Yasuní National Park

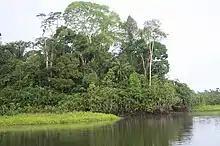
Amazon rainforest in the Park

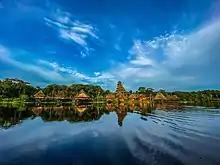
Indigenous Tourism project within the park

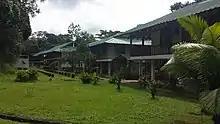
The grounds at Yasuní Research Station in Ecuador, located in Yasuní National Park along the bank of the Tiputini River

Yasuní National Park (YNP) is arguably the most biologically diverse spot on Earth and a convergence point for three unique regions, the Equator, Andes Mountains, and the Amazon rainforest. The park is at the center of a small zone where amphibian, bird, mammal, and vascular plant diversity all reach their maximum levels within the western hemisphere. Moreover, the park breaks world records for local-scale (less than 100 km) tree, amphibian, and bat species richness, and is one of the richest spots in the world for birds and mammals at local scales as well. The park also harbors a lot of amphibian diversity compared to other sites sampled in the western Amazon. Reptile species in the park are also very high in diversity with 121 documented species found. In spite of covering less than 0.15% of the Amazon Basin, Yasuní is home to approximately one-third of amphibian and reptile species. The park also harbors high levels of fish diversity with 382 known species. Yasuní is also home to at least 596 bird species which comprises one-third of the total native bird species for the Amazon. The park is also rich in species of bats. On a regional scale, the Amazon Basin has an estimated 117 bat species, but on a local scale, Yasuní is estimated to have comparable richness. In a single hectare, Yasuní has over 100,000 different species of insects which is roughly the amount of insect species that can be found in all of North America. The park also boasts one of the world's richest levels of vascular plants. It is one of nine places in the world that has over 4,000 vascular plant species per . The park contains many species of trees and shrubs and holds at least four world records for documented tree and liana richness as well as three world records for diversity in woody plant species. The park also hosts a list endemic species such as 43 different species of vertebrates and 220–720 different plant species. Moreover, the park breaks world records for local-scale (less than 100 km) tree, amphibian, and bat species richness, and is one of the richest spots in the world for birds and mammals at local scales as well. Within the northwest region of the park is a Forest Dynamics Plot, a 50 hectare research plot created in 1995 by a collaboration between Pontificia Universidad Católica de Ecuador (PUCE), the Aarhus University in Denmark, and ForestGEO-STRI.